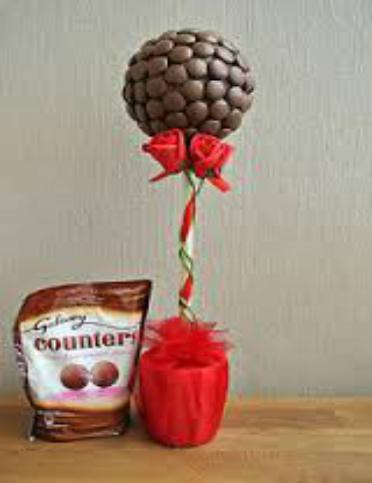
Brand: Galaxy Counters
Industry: Food